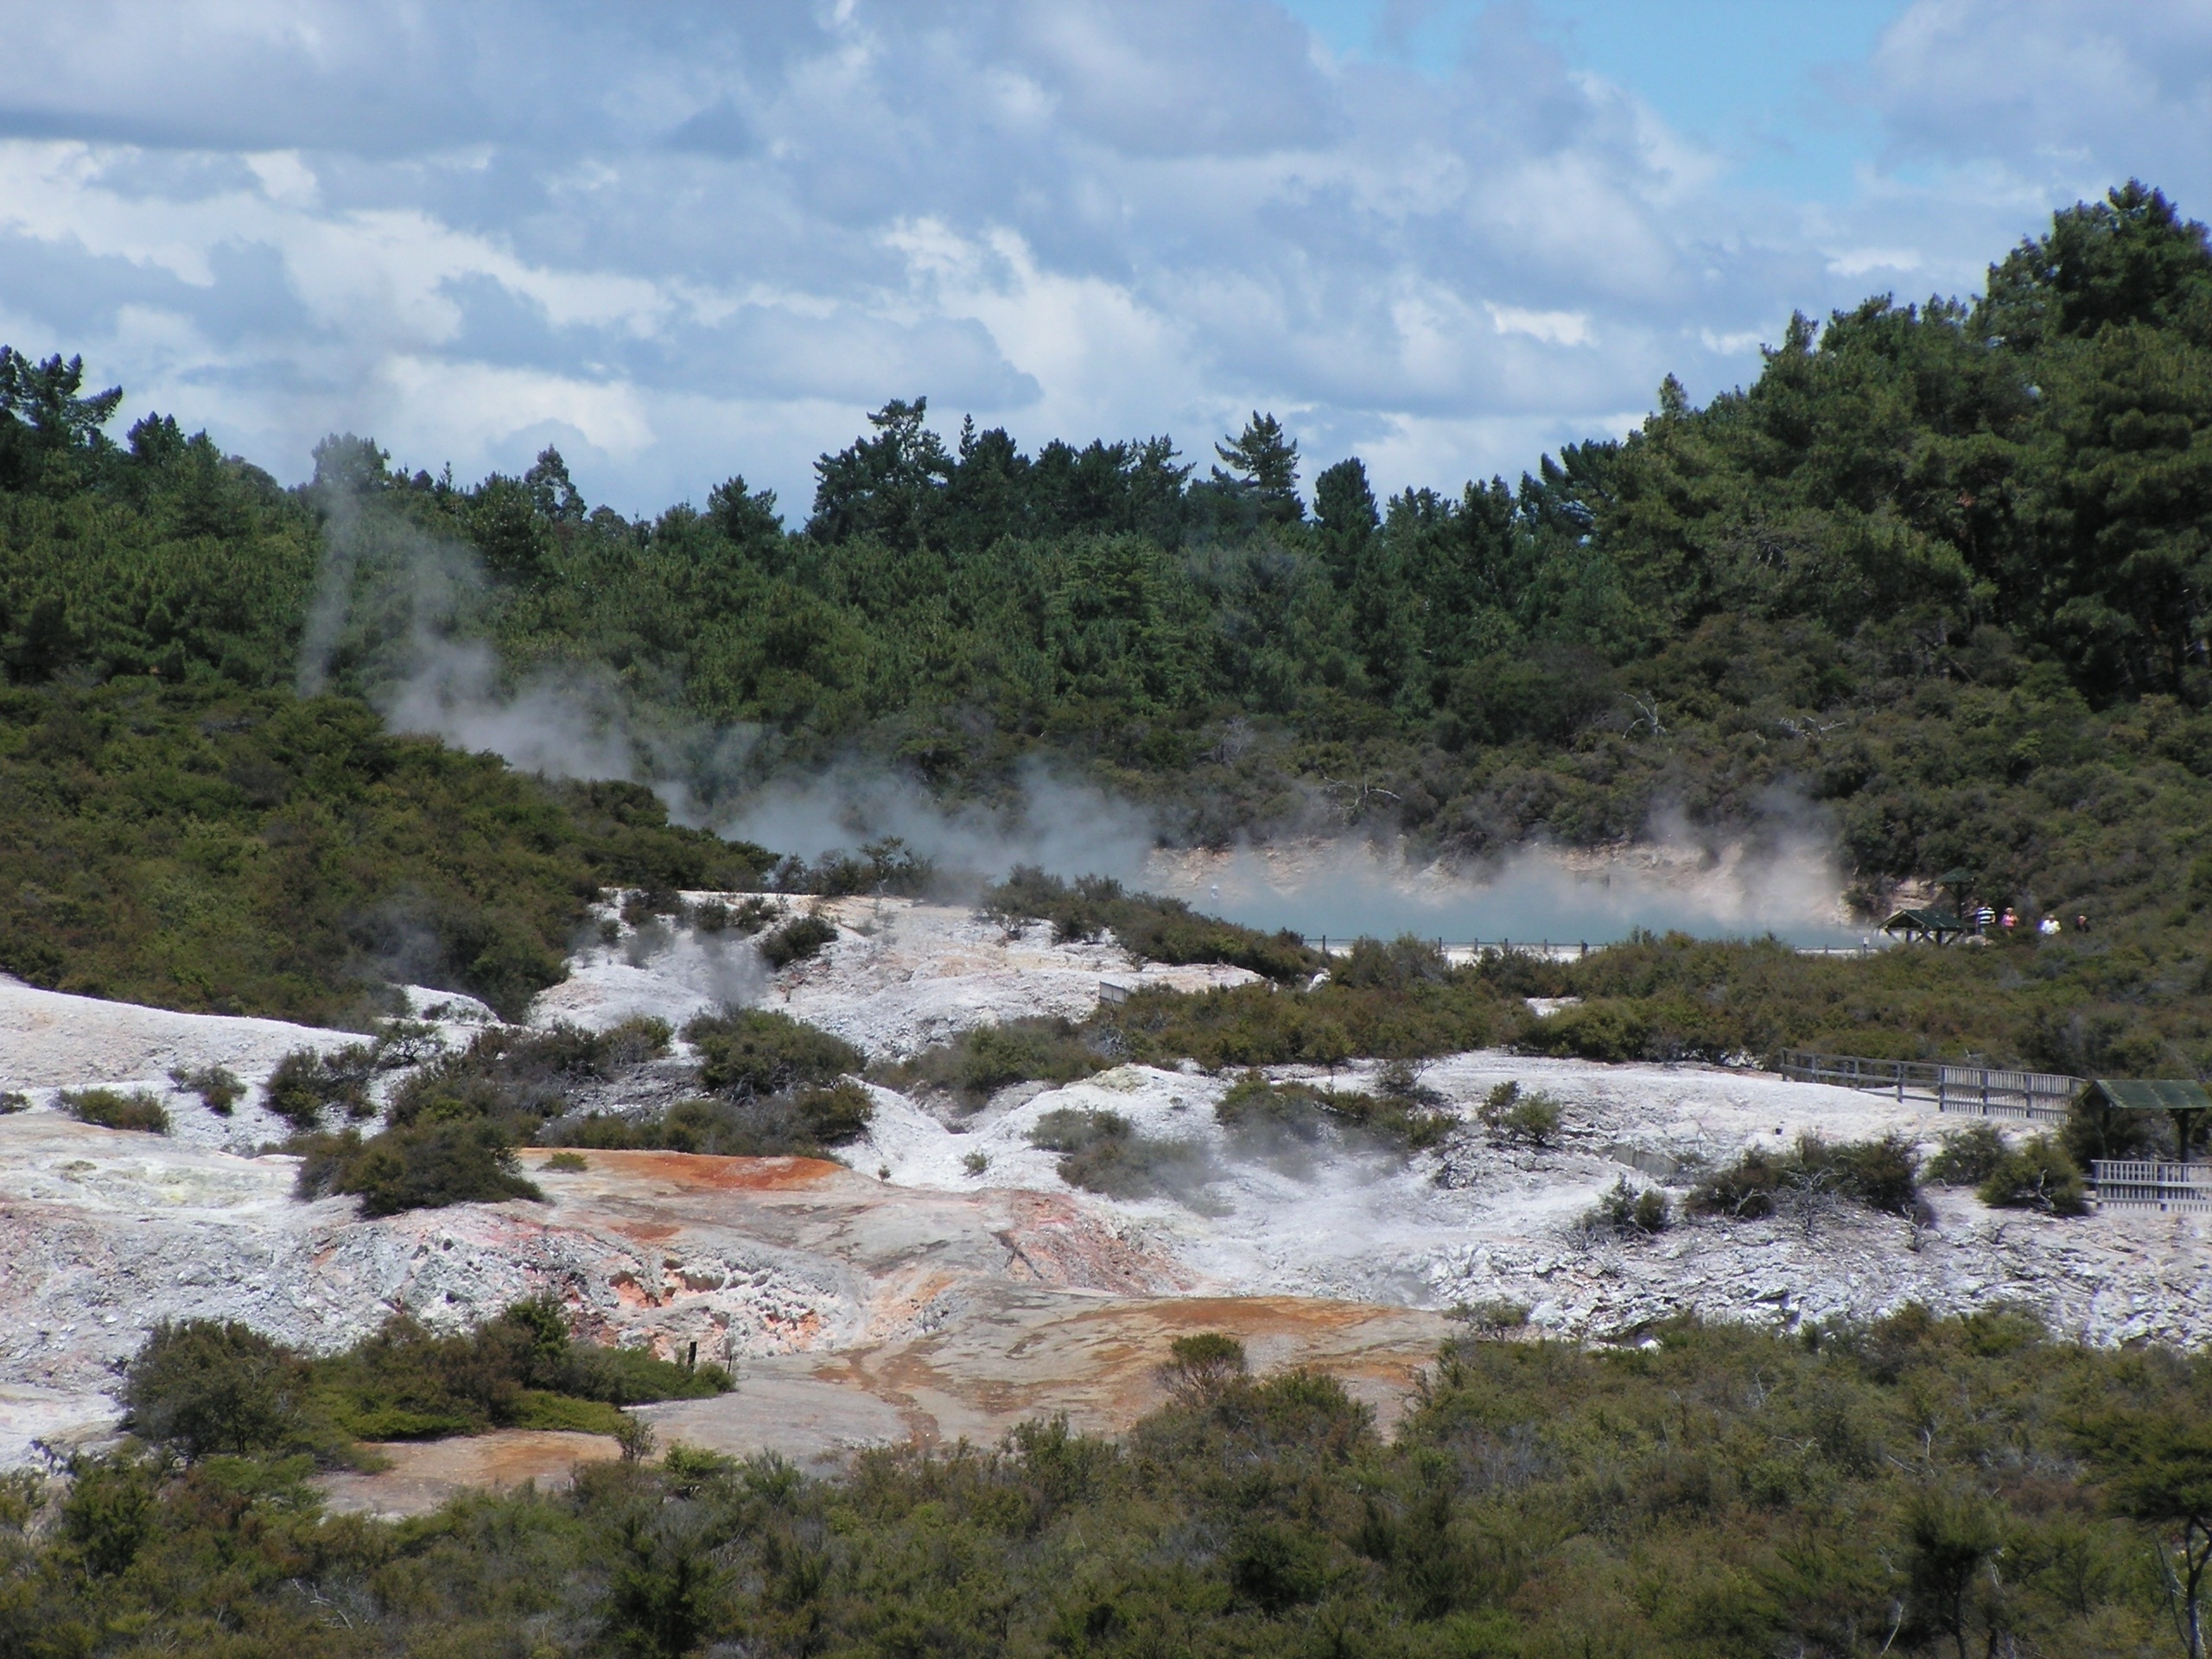
landscape, coast, wilderness, mountain, river, stream, spring, natural, rapid, national park, heat, body of water, hot, plateau, new, zealand, loch, ecosystem, landform, rotorua, geographical feature